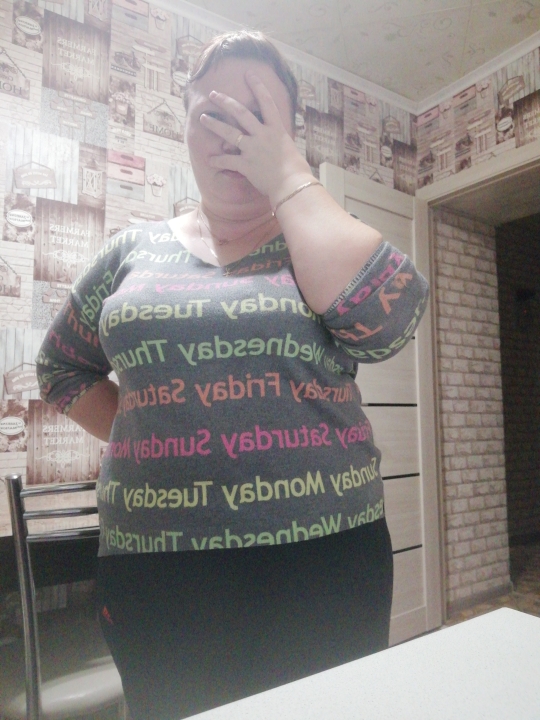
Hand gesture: no_gesture